Tavar Zawacki

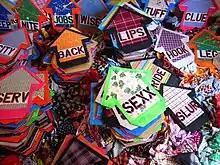
Tavar Zawacki's wordplay arrow mobiles. Every arrow mobile had a word on each side creating a sign language once installed. Zawacki installed his arrow mobiles in 26 countries around Europe in 2006.

In 2006, Tavar began planning a new tour which he titled the 'Sign Language Tour'. By his own reports, he counterfeited Eurail tickets for a six-month duration, spanning 26 countries around Europe. Tavar's 2006 'Sign Language Tour' focused almost exclusively on his word play sign language arrow mobiles. Zawacki is quoted saying 'sign language is a form of communication using movements instead of sound. I found a lot of charm knowing that the arrow mobiles, once installed, are constantly spinning around. To create a dialog I painted one word on each side of the arrow. Conceptually speaking, when the wind would spin the arrow mobile there would be a small word play dialog to anyone who looked at it." He customized arrows to certain countries' languages such as French ("J'ai"/"faim", "chez"/"vous"), Spanish ("Hace"/"sol", "como"/"esta") German ("uber"/"alle") and Italian ("ciao/ciao")."